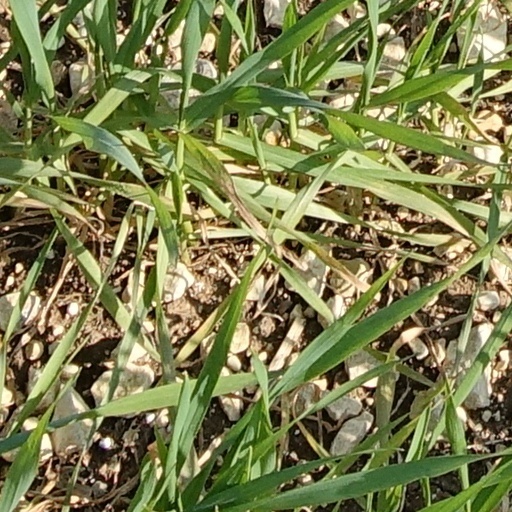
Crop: wheat